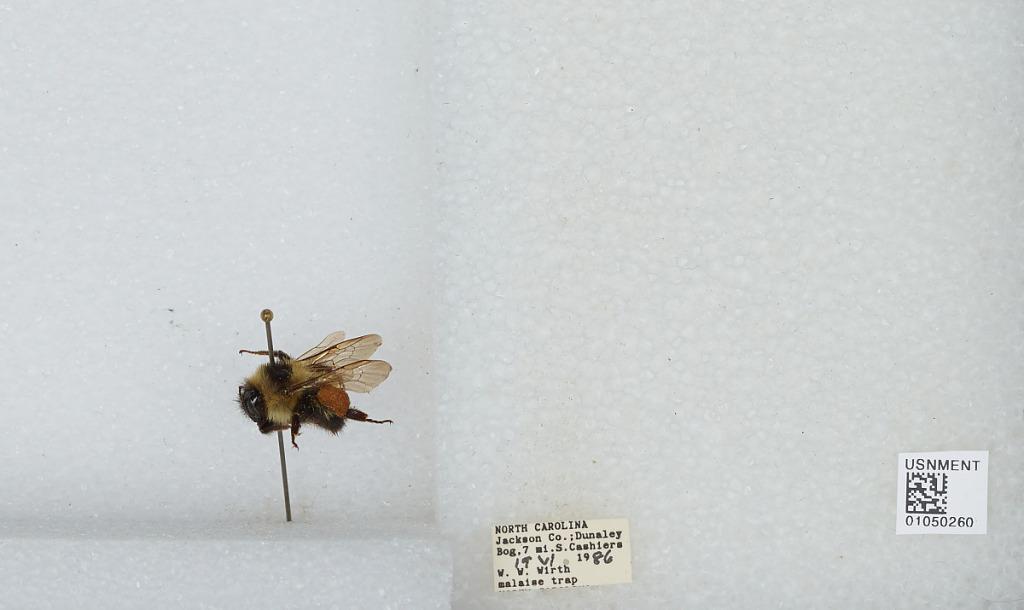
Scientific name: Bombus sp.
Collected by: W. Wirth
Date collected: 1986-6-19
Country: United States
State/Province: North Carolina
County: Jackson
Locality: Dulaney Bog, 7 miles south of Cashiers
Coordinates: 35.0258, -83.0622